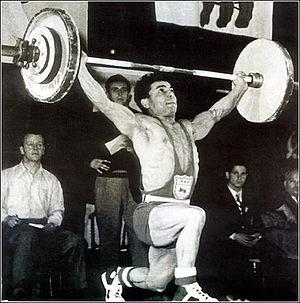
Mahmoud Namdjou, né le 22 septembre 1918 et mort le 21 janvier 1989 à Téhéran, est un haltérophile iranien.